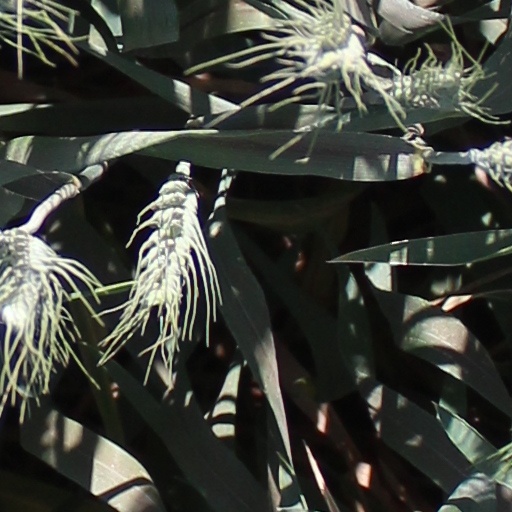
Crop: wheat